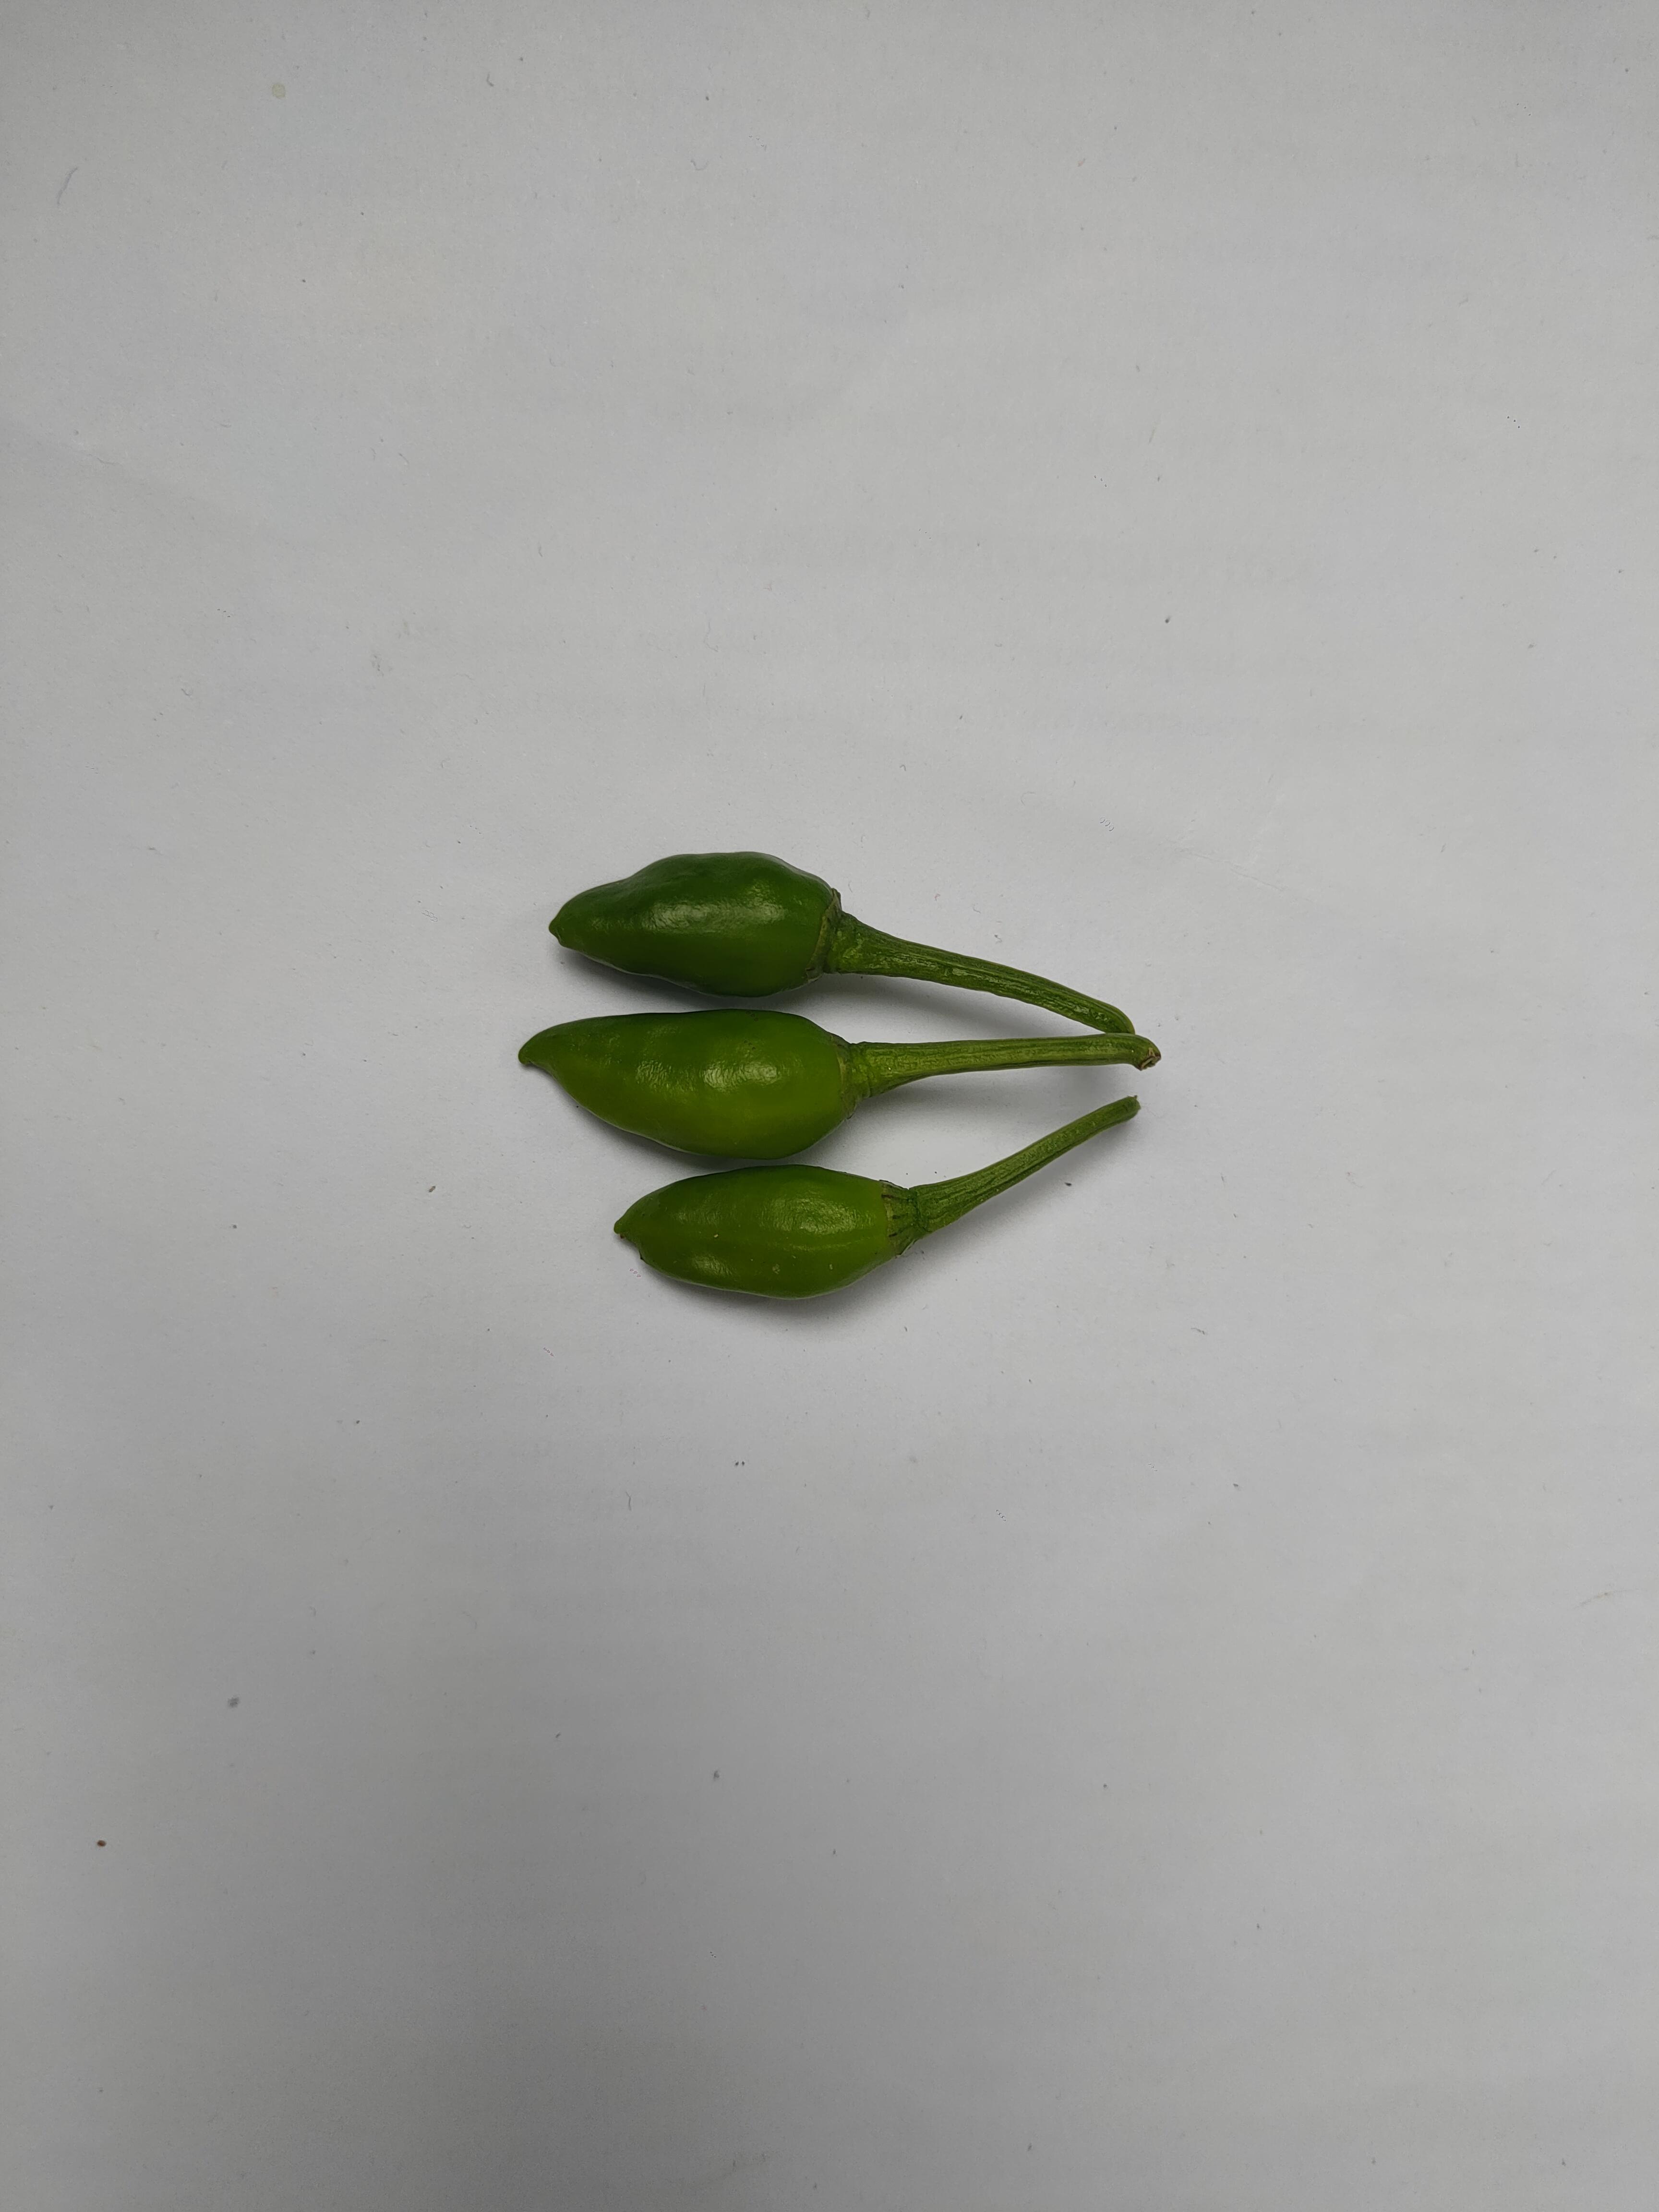
Label: Green Chili